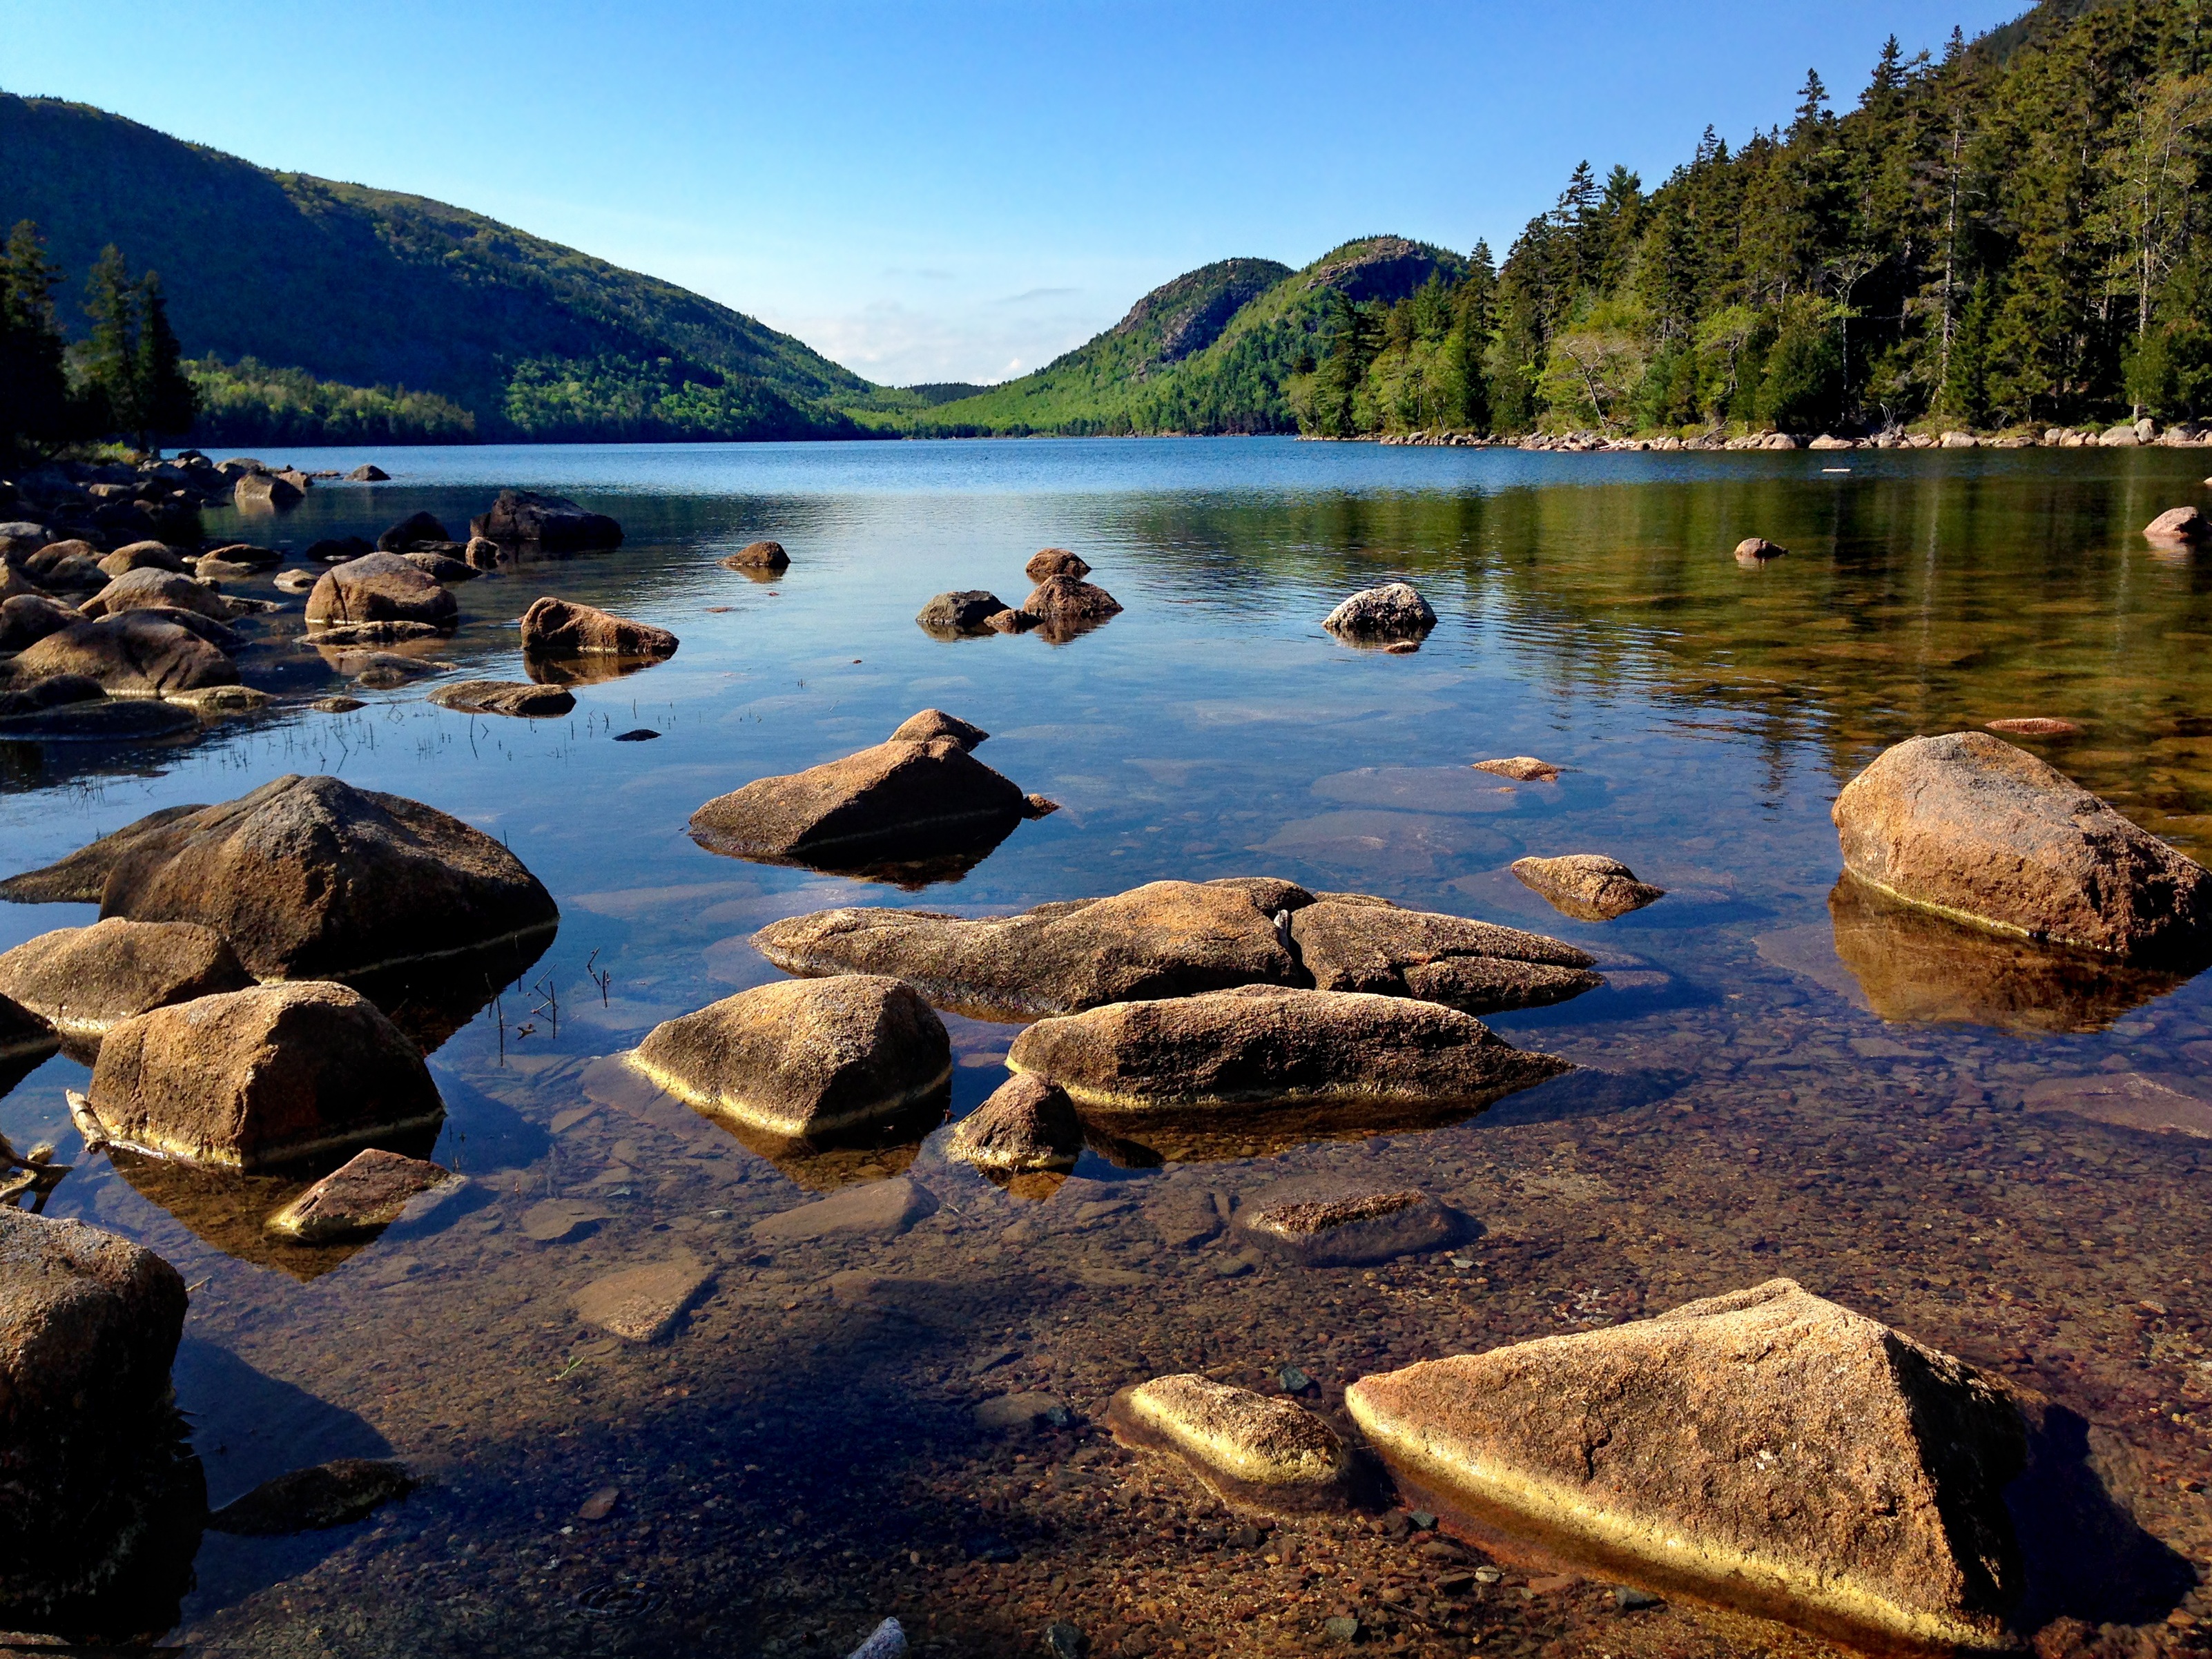
landscape, sea, coast, water, nature, rock, wilderness, mountain, shore, lake, river, summer, reflection, scenic, bay, reservoir, body of water, rocks, mountains, loch, acadia